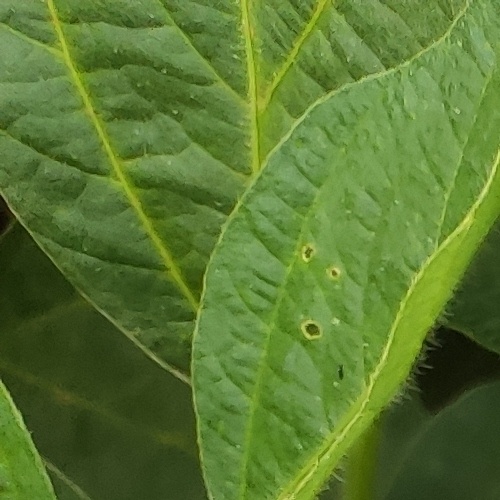
Label: Diabrotica_speciosa